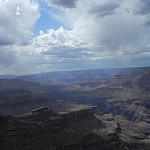
Scene: Outdoor